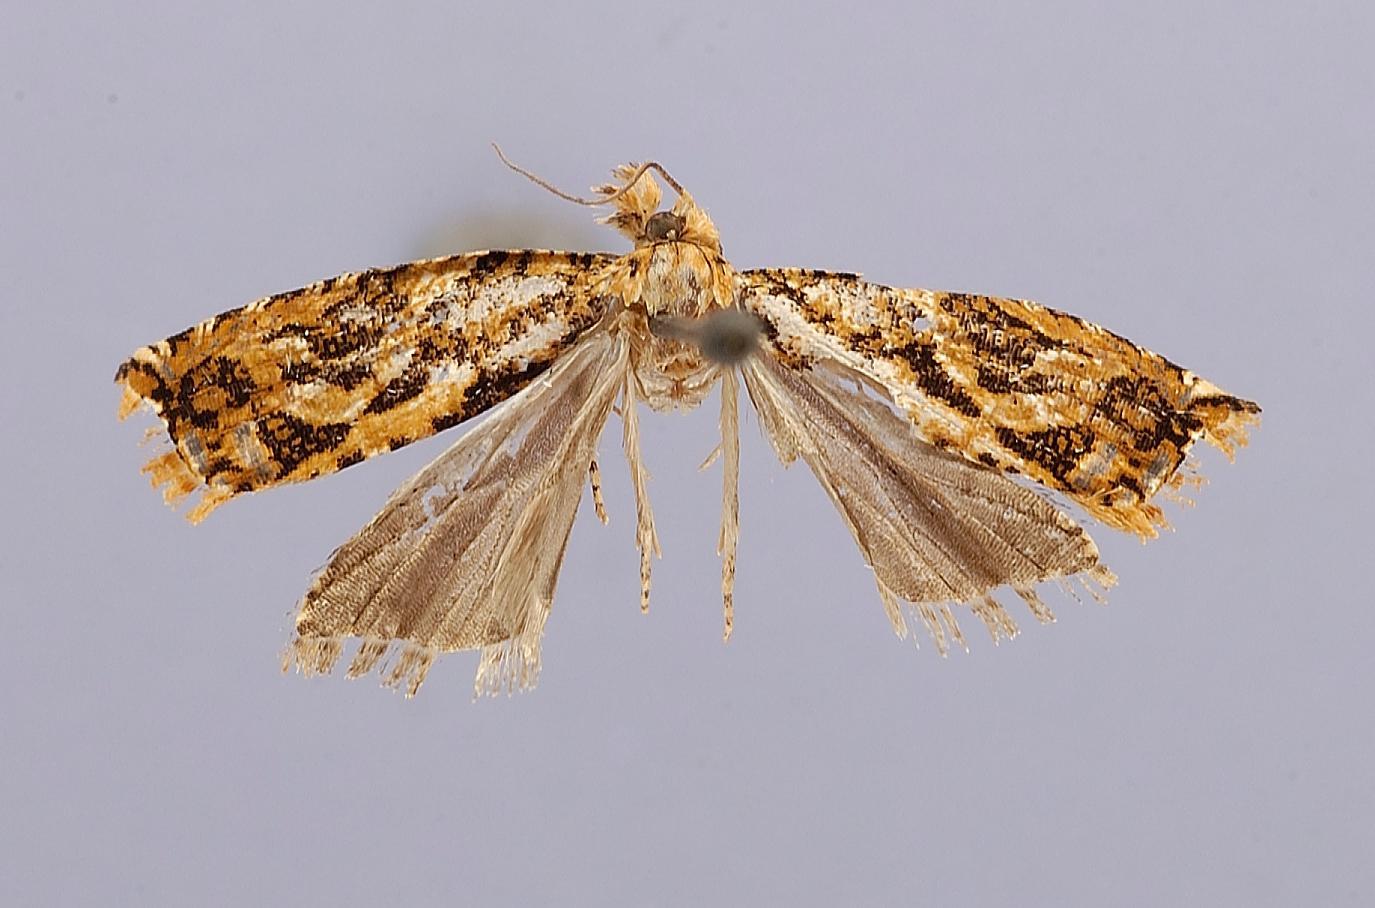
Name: Peridaedala crocoptila
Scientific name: Peridaedala crocoptila Diakonoff, 1968
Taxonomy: Animalia, Arthropoda, Insecta, Lepidoptera, Tortricidae
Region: CNHM Philippine Zool. Exped. 1946-47
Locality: Philippine Islands, Mindanao, Davao Province, E slope Mt. McKinley, 7000', Davao, Philippines
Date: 22 Sep 1946